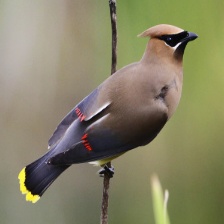
Species: CEDAR WAXWING
Scientific name: BOMBYCILLA CEDRORUM